Economy of Ohio

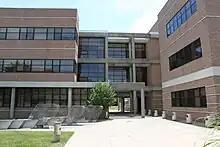
The Liquid Crystal Institute, headquartered on the campus of Kent State University, made early contributions to the liquid crystal display.

However, despite Ohio's large presence in the iron and steel market, employment rates have declined in Ohio, generally attributed to weakening national economy. Between 1998 and 2005, the number of Ohio iron and steel industry workers decreased from 52,700 to 34,000. The Ohio Department of Development predicts the decreases will continue in coming years. The average annual salary for iron and steel industry workers in Ohio was $59,686, compared the national industry average of $53,352.